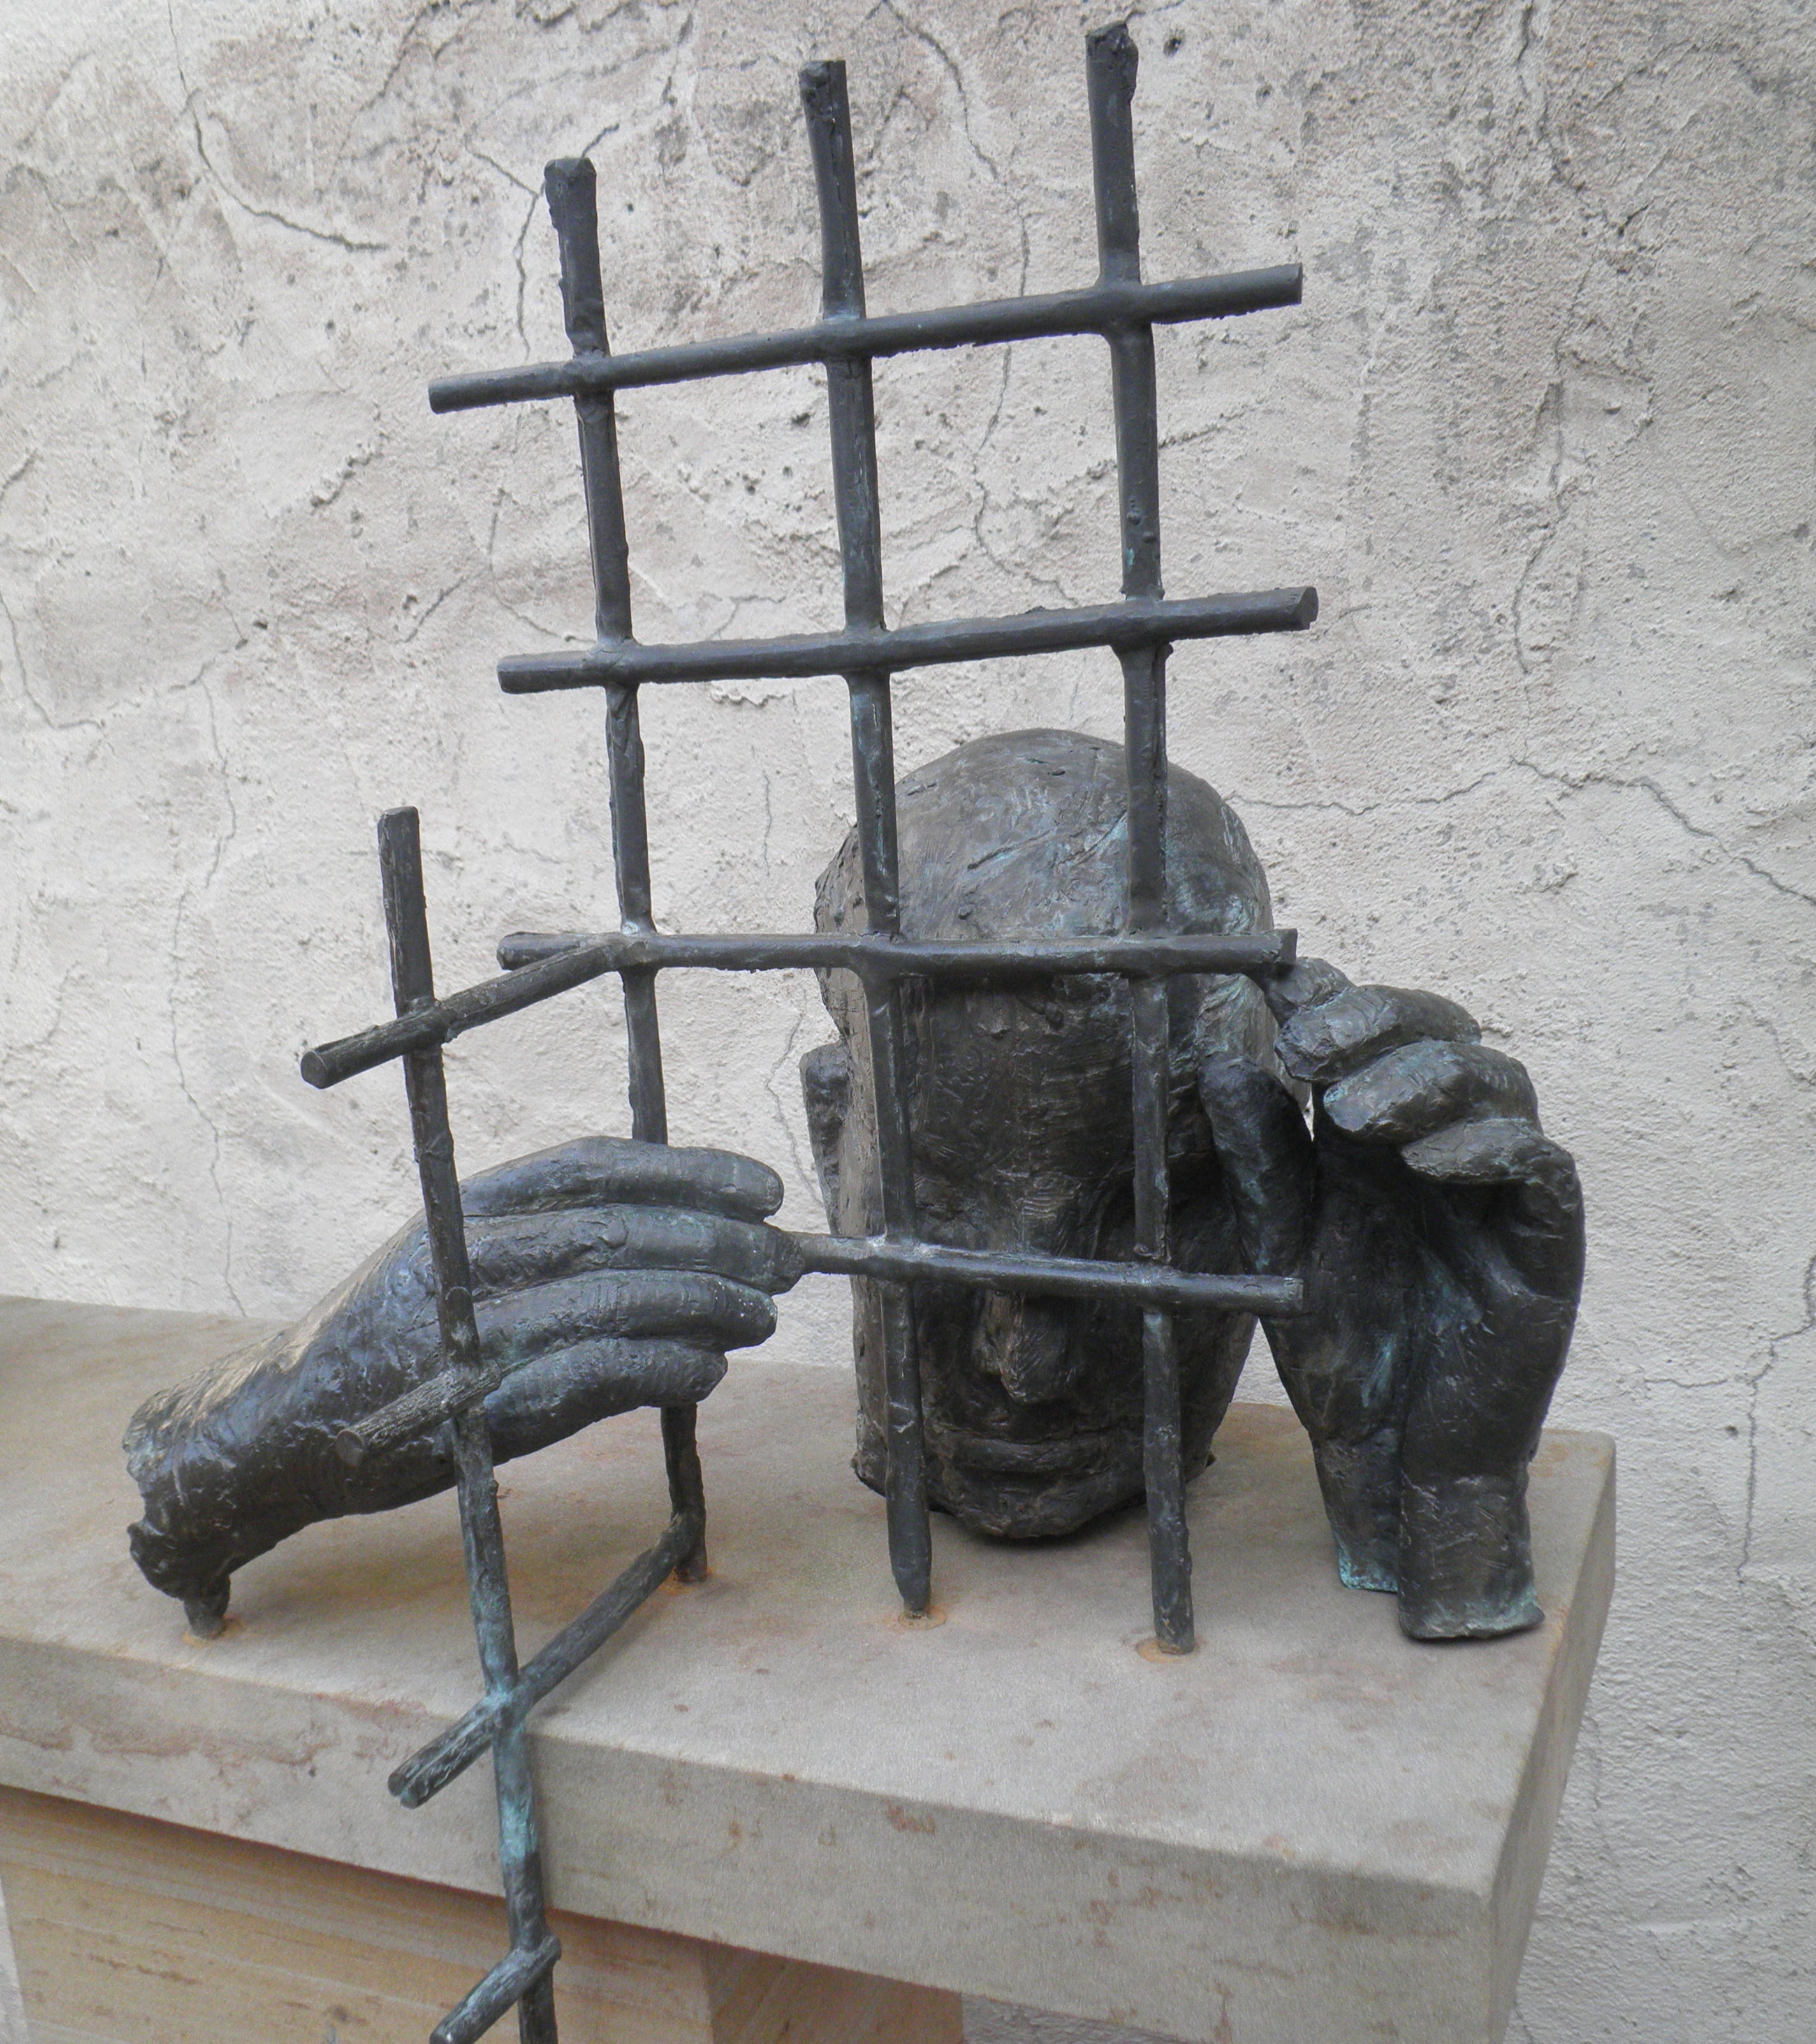
wood, chair, statue, freedom, furniture, sculpture, art, figure, iron, carving, thuringia germany, wartburg castle